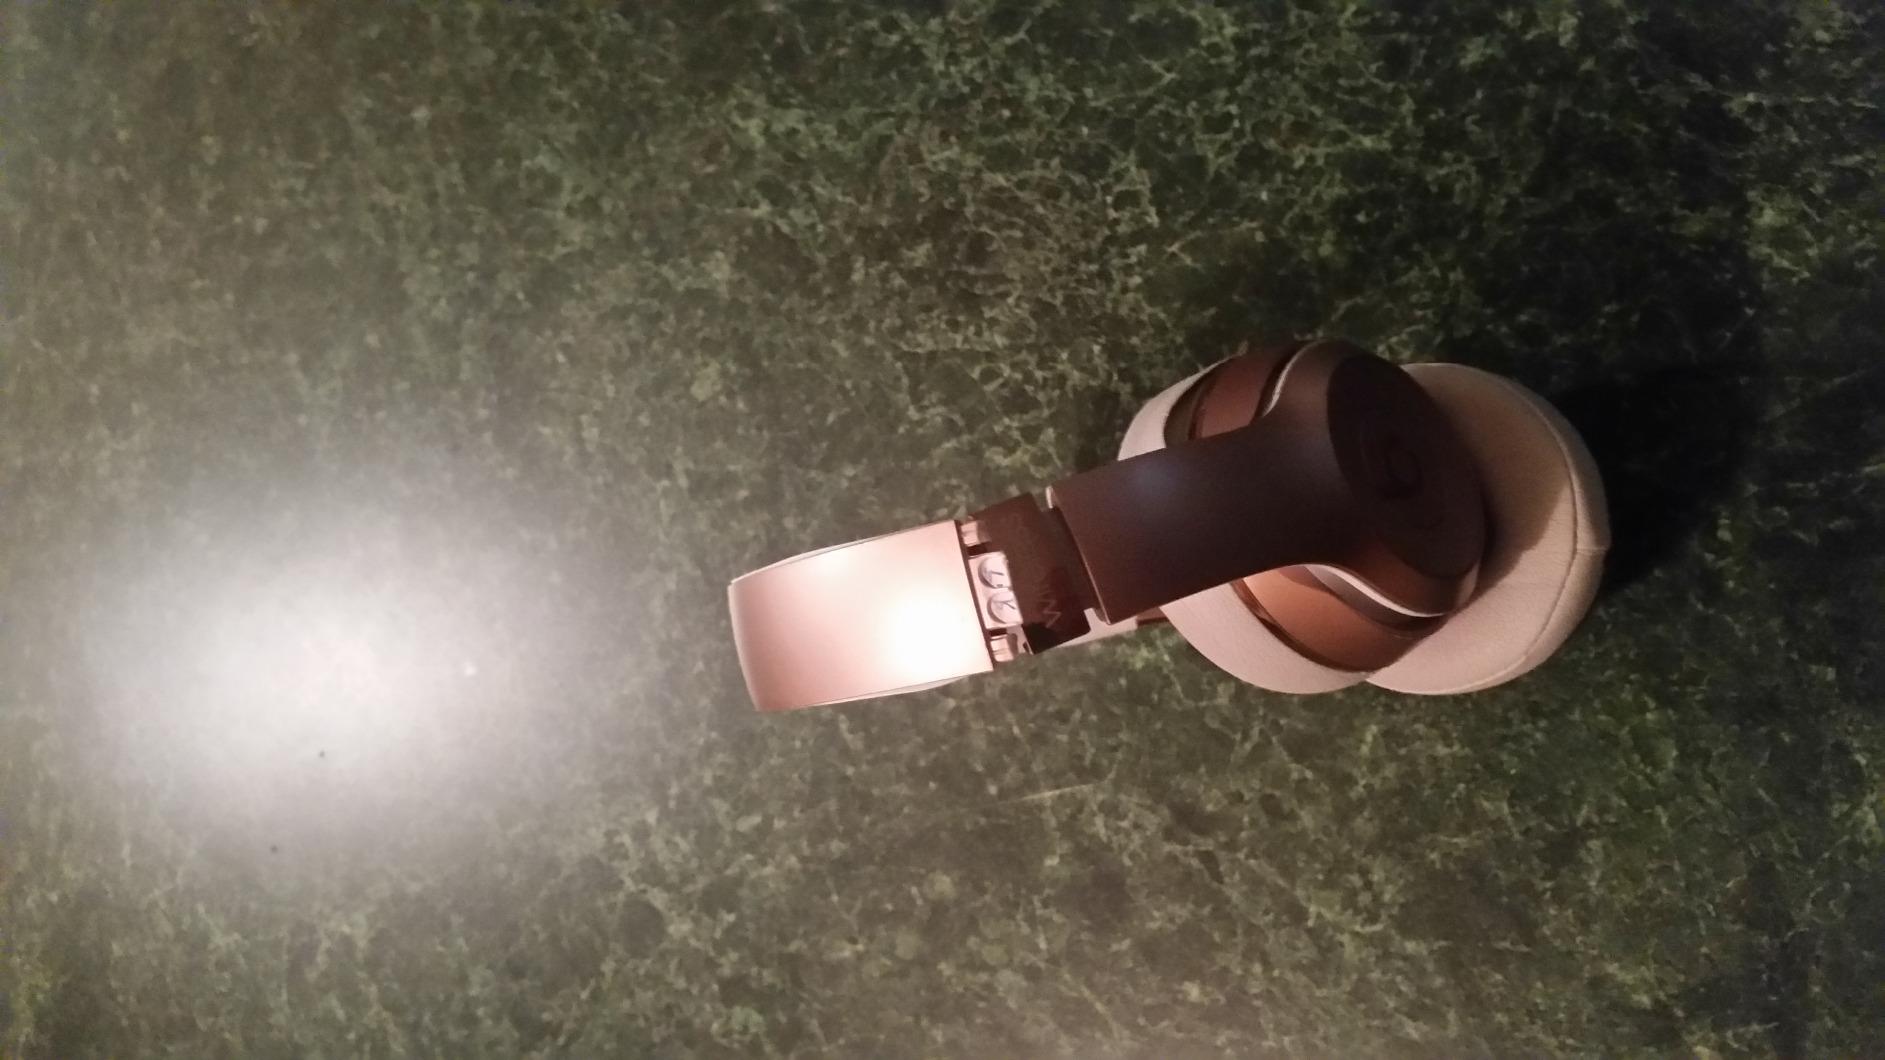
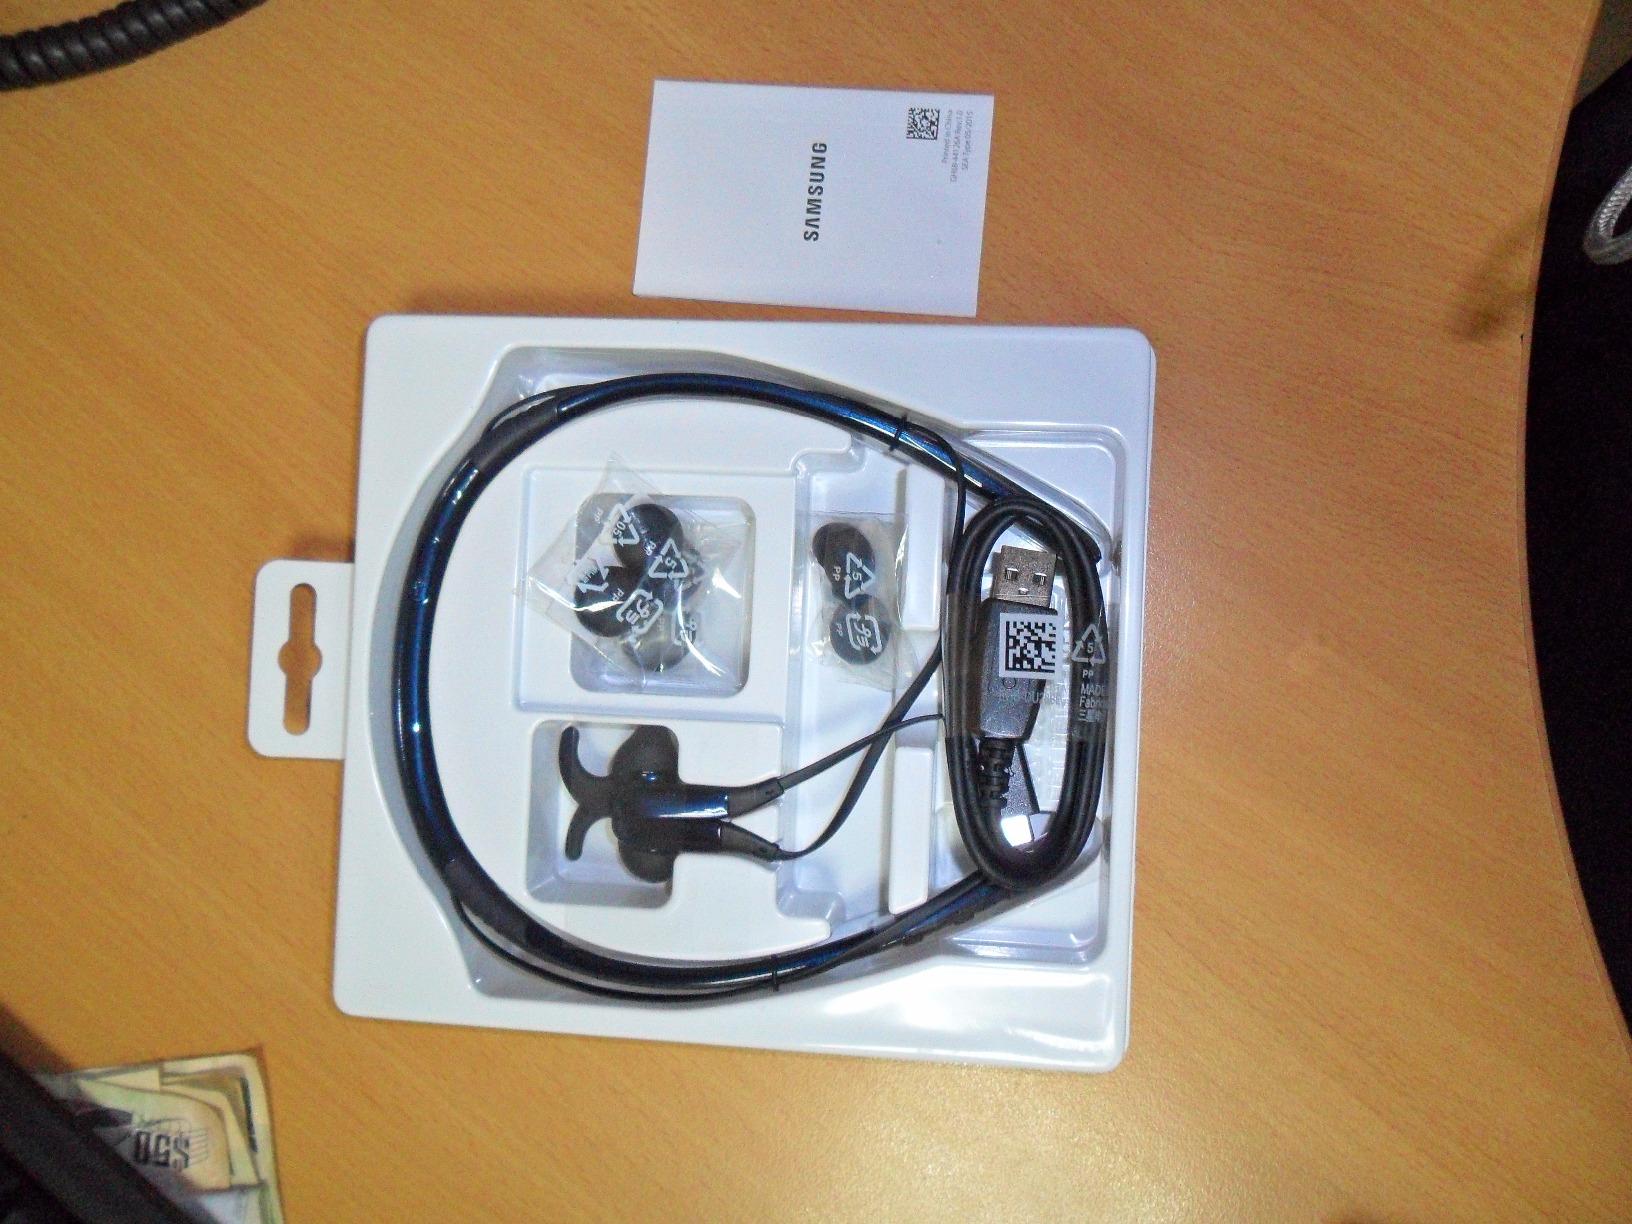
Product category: headphones
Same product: no